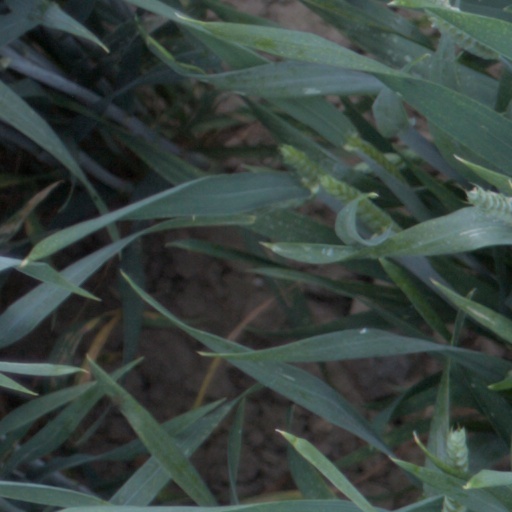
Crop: wheat